List of Lyon Metro stations

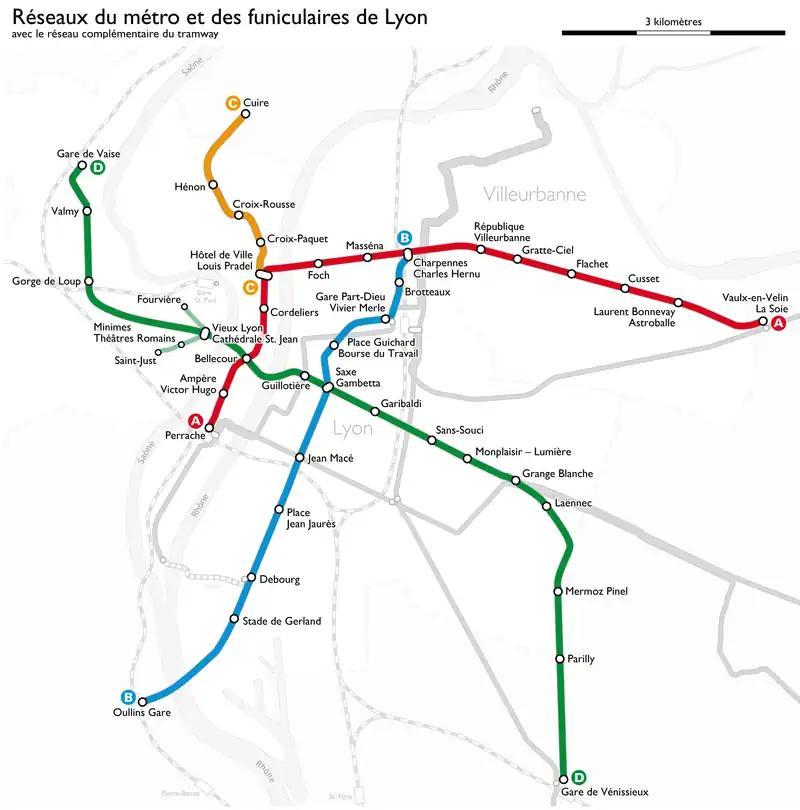
Map of the Lyon Metro network.

The following is a list of Lyon Metro stations. , there are 42 stations (46 stations, counting interchange stations twice) in the Lyon Metro system proper. This list includes the metro stations, as well as the stations of the two funiculars of Lyon.